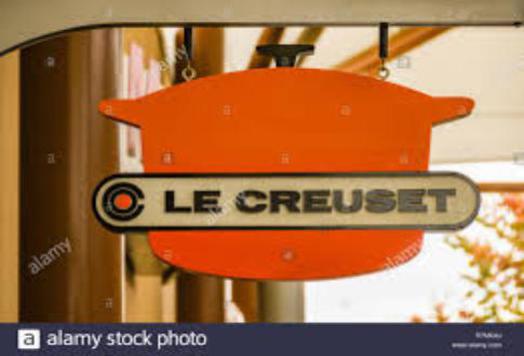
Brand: le creuset
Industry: Necessities